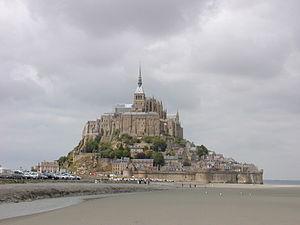
Jean Le Veneur, né vers 1473 et mort le 7 août 1543, est un ecclésiastique, bénédictin, et homme politique français.